S. K. Trimurti

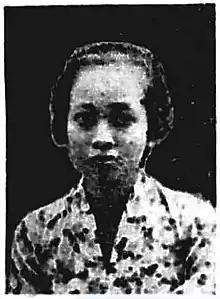
S. K. Trimurti in the late 1930s

Trimurti, who was a known advocate for workers' rights, was appointed as Indonesia's first Minister of Labor under Prime Minister Amir Sjarifuddin. She served in that capacity from 1947 until 1948. She was on the Executive of the Labour Party of Indonesia, and led its women's wing Working Women's Front.